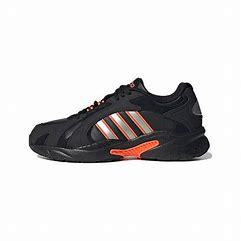
Brand: adidas
Model: neo Adidas NEO Crazychaos Shadow